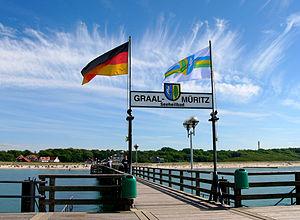
drapeau de la commune allemande de Graal-Müritz